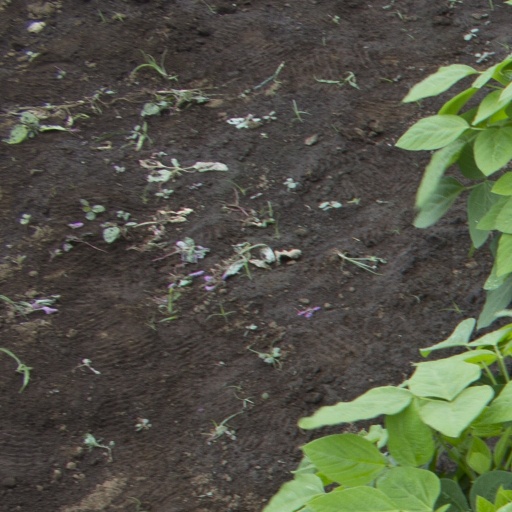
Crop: soybean